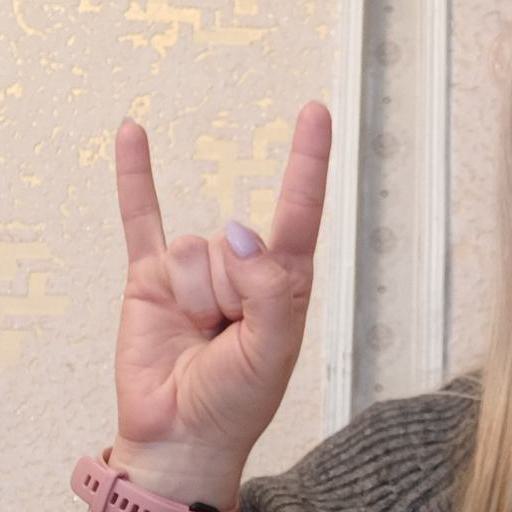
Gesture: rock